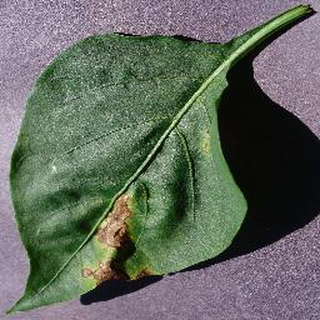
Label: bell_pepper_bacterial_spot